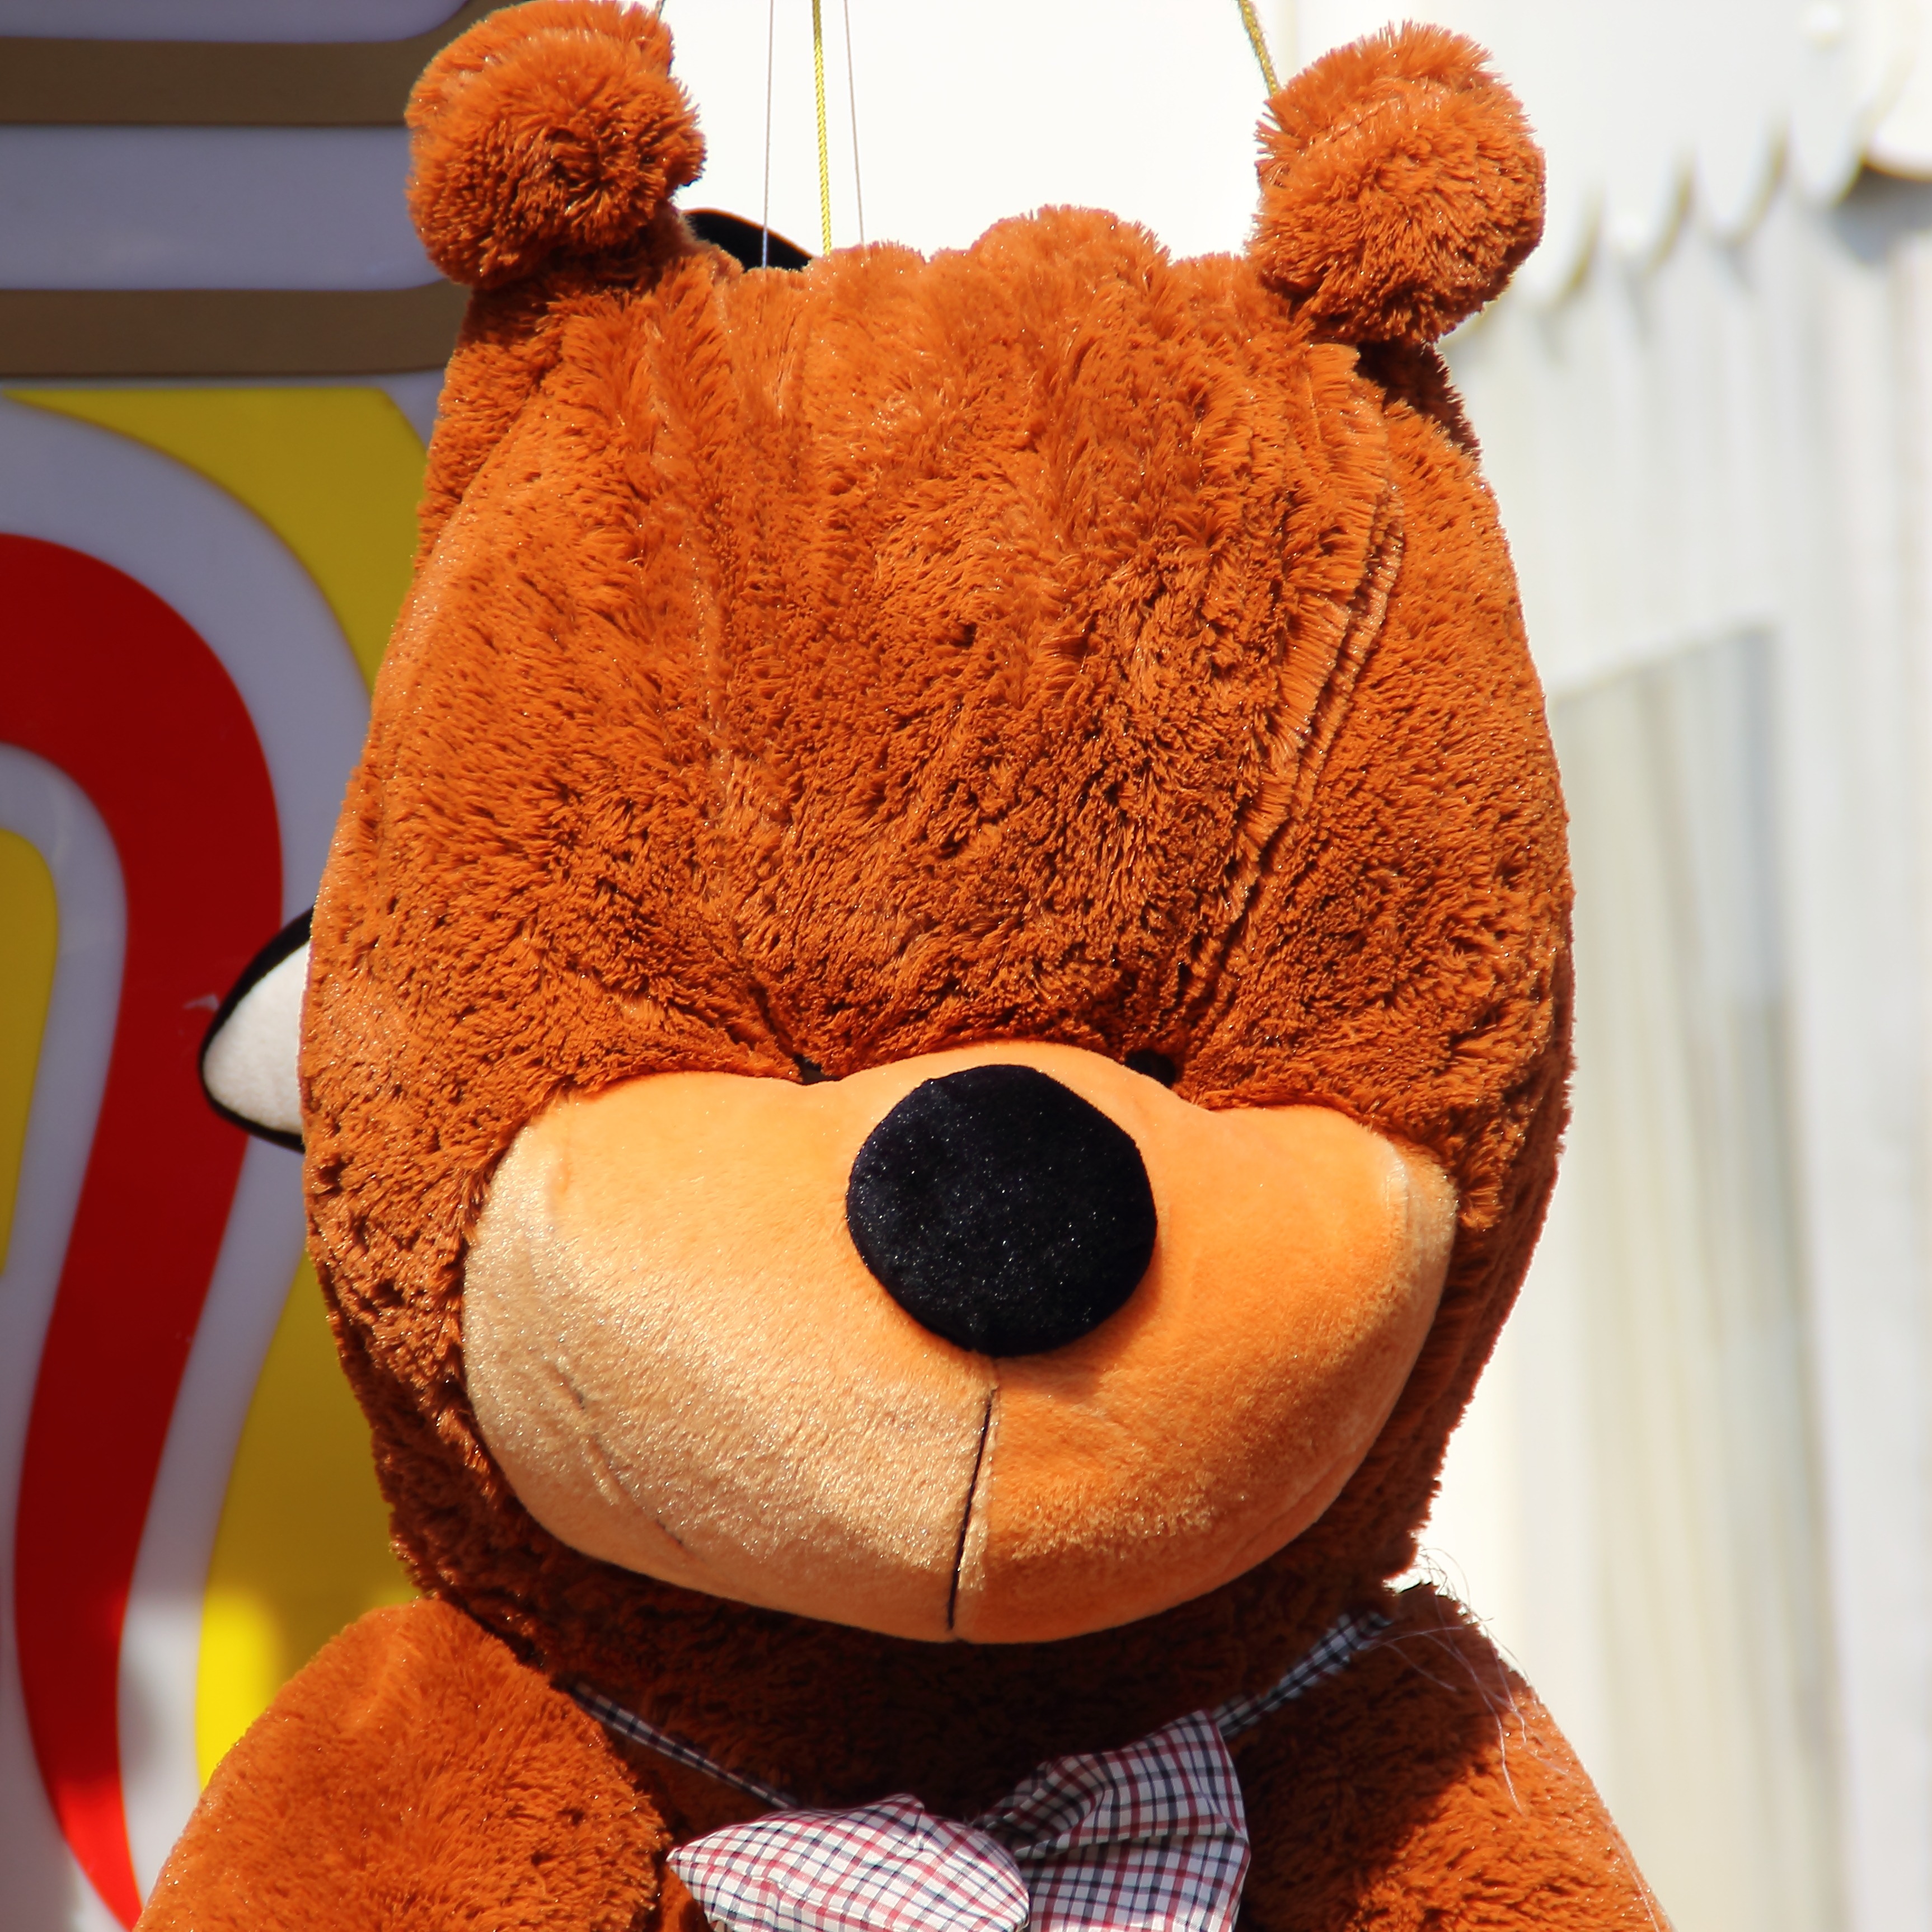
bear, brown, colorful, toy, material, teddy bear, textile, plush, stuffed animal, fair, teddy, folk festival, lot shop, year market, stuffed toy, stuffed bear